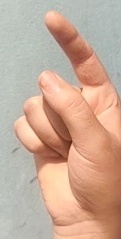
ASL sign: Z